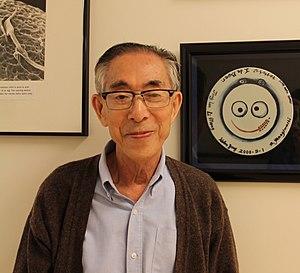
Ryūzō Yanagimachi 柳町 隆造, est né le 27 août 1928. Il a consacré sa vie à découvrir les mécanismes naturels de la fécondation chez les poissons et les mammifères. Ses travaux pionniers ont permis d'innover dans le cadre des techniques d'assistance à la fécondation chez l'homme (techniques d'injection de spermatozoïde communément dénommées ICSI pour Intra Cytoplasmique Sperm Injection). Ce sont aujourd'hui des techniques largement utilisées dans le monde pour remédier à différents cas d'infertilité humaine. Il a également innové dans le domaine du clonage des animaux. Son laboratoire de Mānoa à l'Université de Hawaii a produit, en 1997, la première souris clonée, baptisée Cumulina, en utilisant une des cellules somatiques entourant les follicules ovariens comme cellule donneuse de noyau. Cette technique originale de clonage est dite technique d'Honolulu.